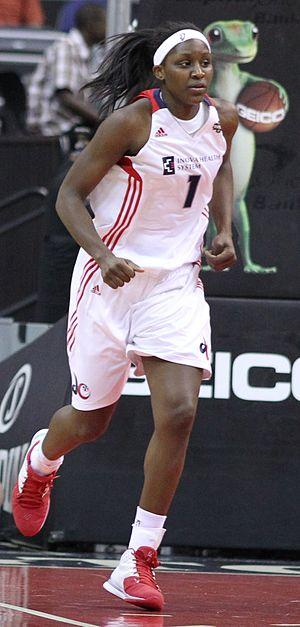
The Stars at the Sun s'est déroulé le 10 juillet 2010 dans la Mohegan Sun Arena de Uncasville, dans le Connecticut. La Mohegan Sun Arena accueille cet événement pour la troisième fois de son histoire après 2005 et 2009.